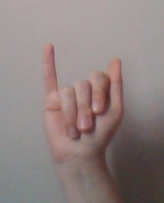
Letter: meem